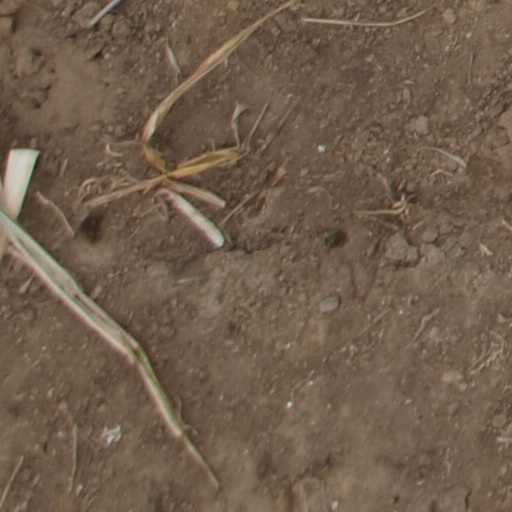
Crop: maize; corn